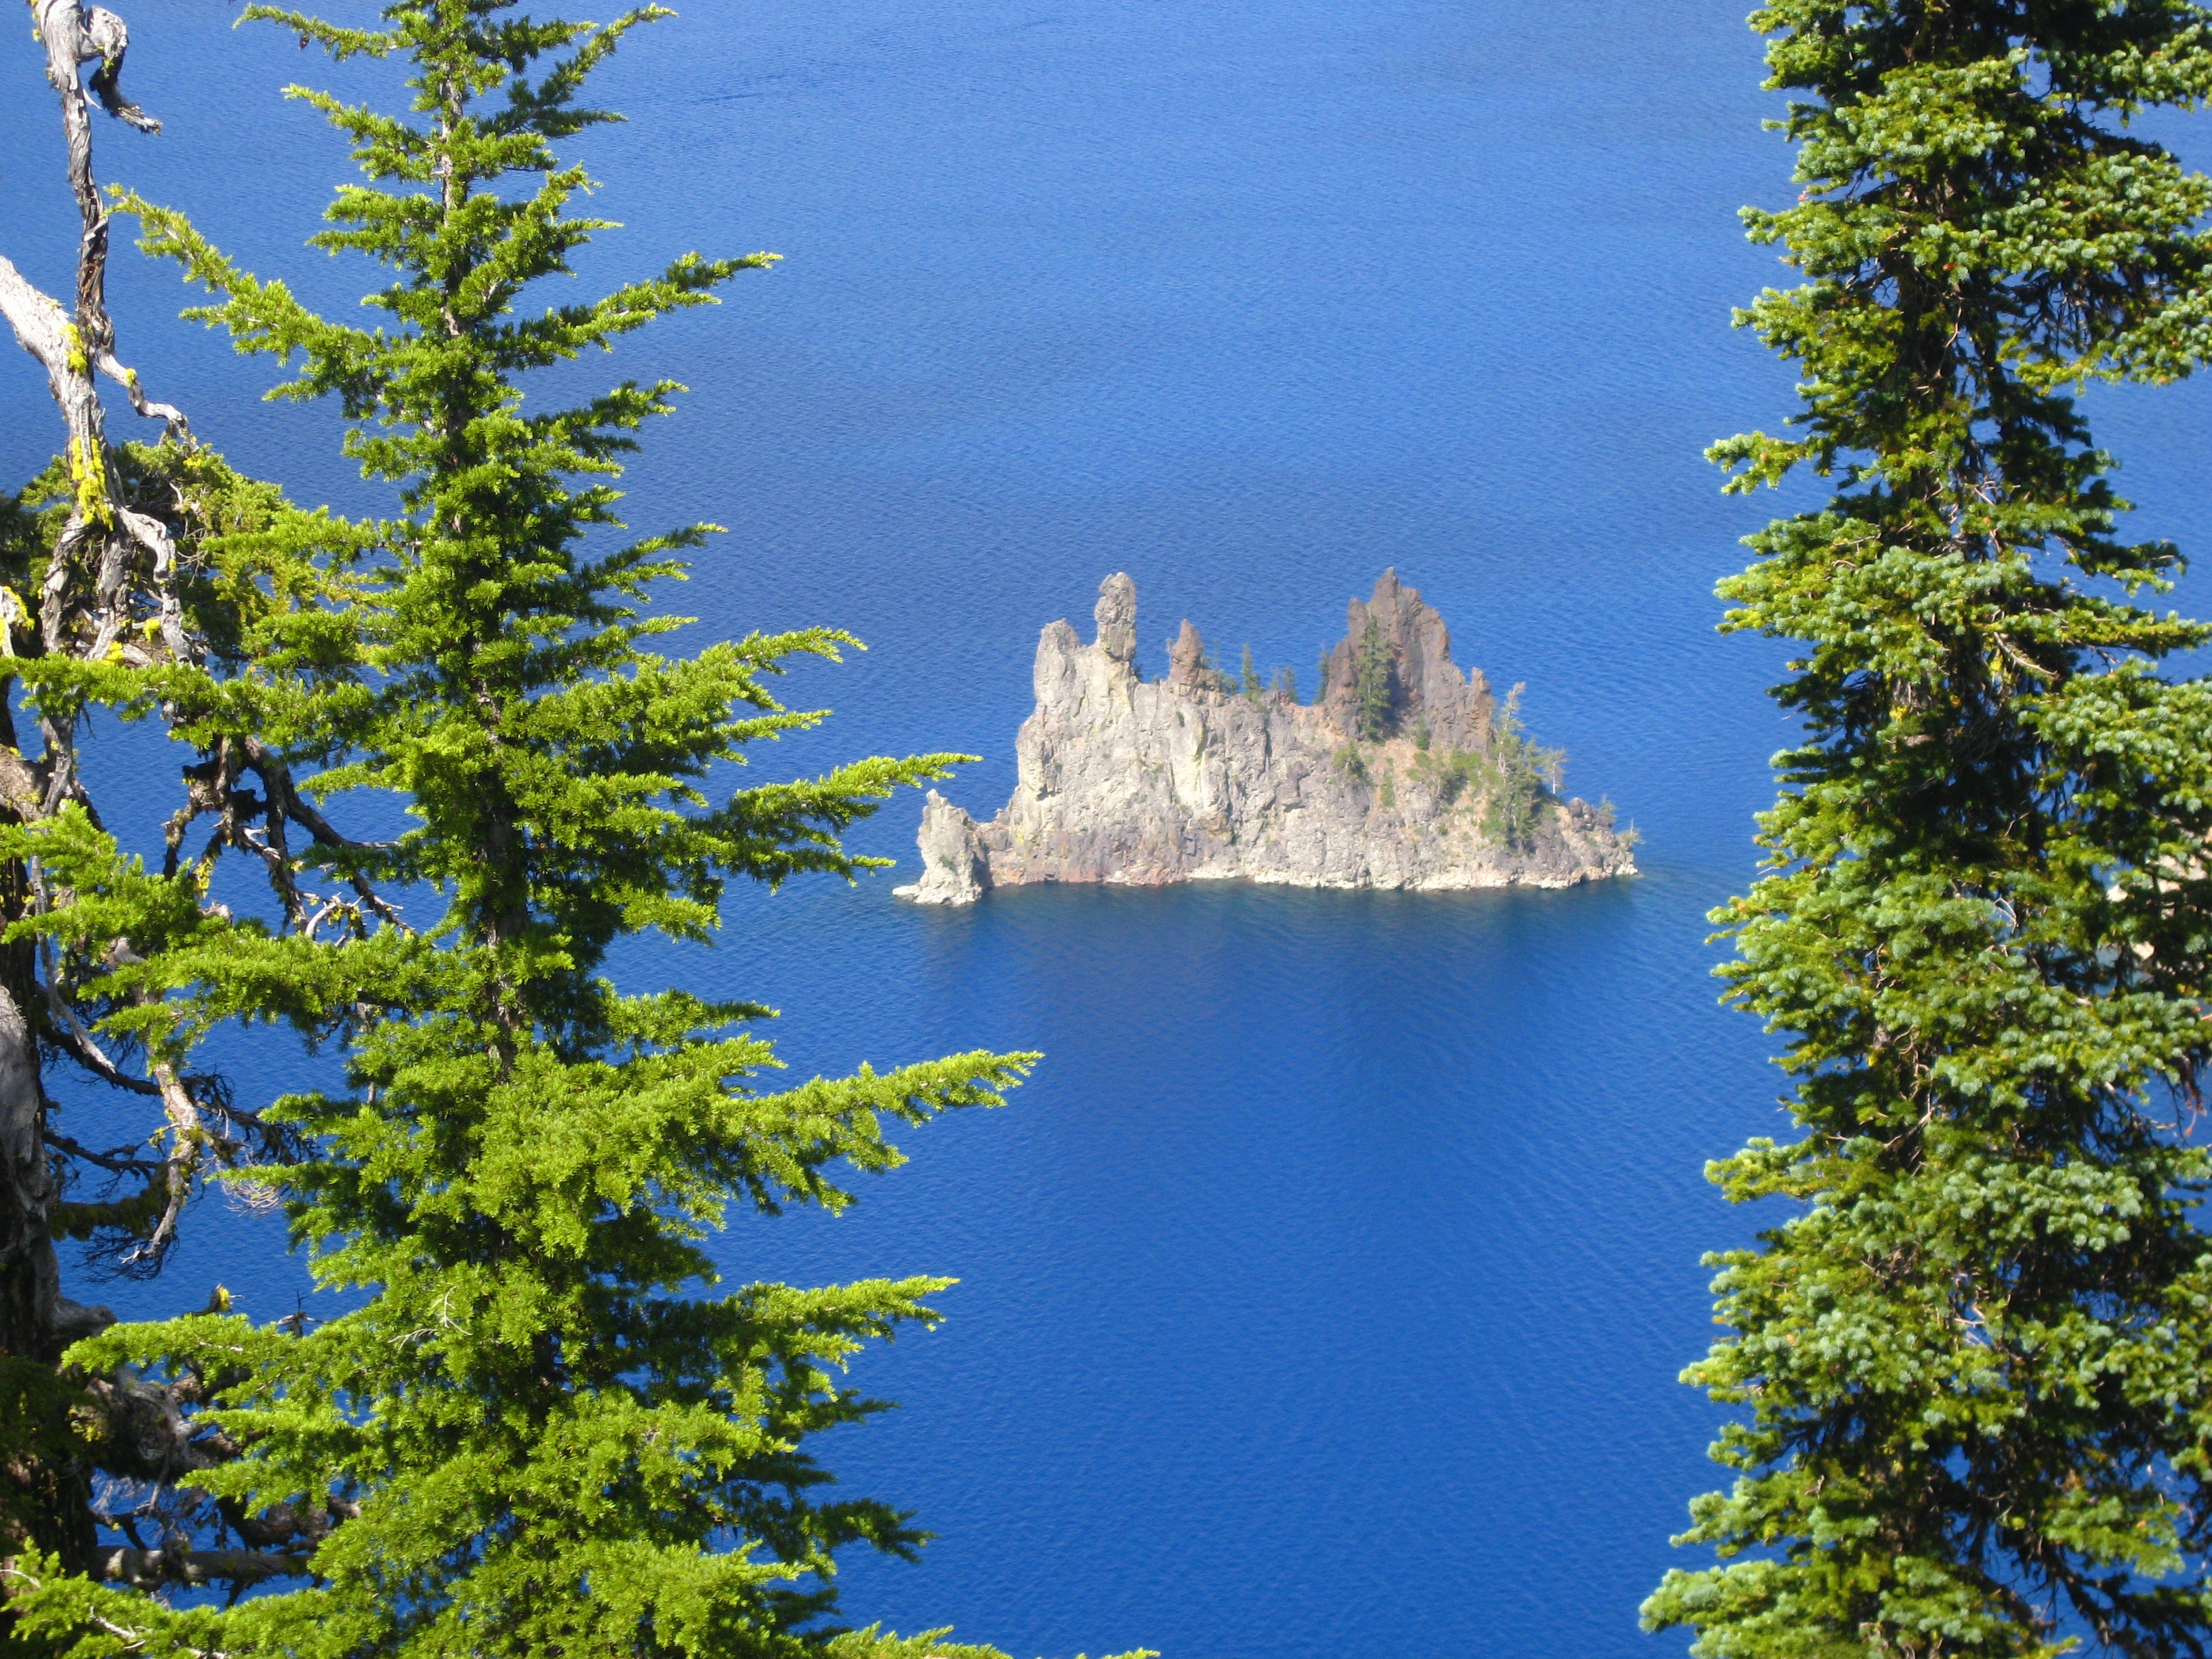
landscape, tree, nature, outdoor, wilderness, mountain, lake, view, mountain range, vacation, travel, pond, cascade, reflection, scenic, hike, park, america, volcano, crater, tourism, national park, body of water, northwest, national, caldera, crater lake, ecosystem, oregon, wizard island, biome, cascade mountains, woody plant